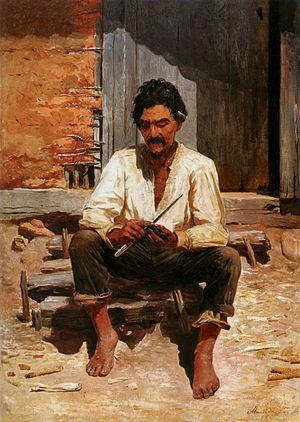
Fondée en 1905, la Pinacothèque de l'État de São Paulo est le musée d'art le plus ancien de la ville de São Paulo et l'un des plus importants du Brésil. Elle dépend du Secrétariat d'État à la Culture. Son siège se situe au Parc de la Luz, mais elle occupe également un espace appelé Gare Pinacothèque, ancien siège du DOSP, et un édifice du Parc d'Ibirapuera.